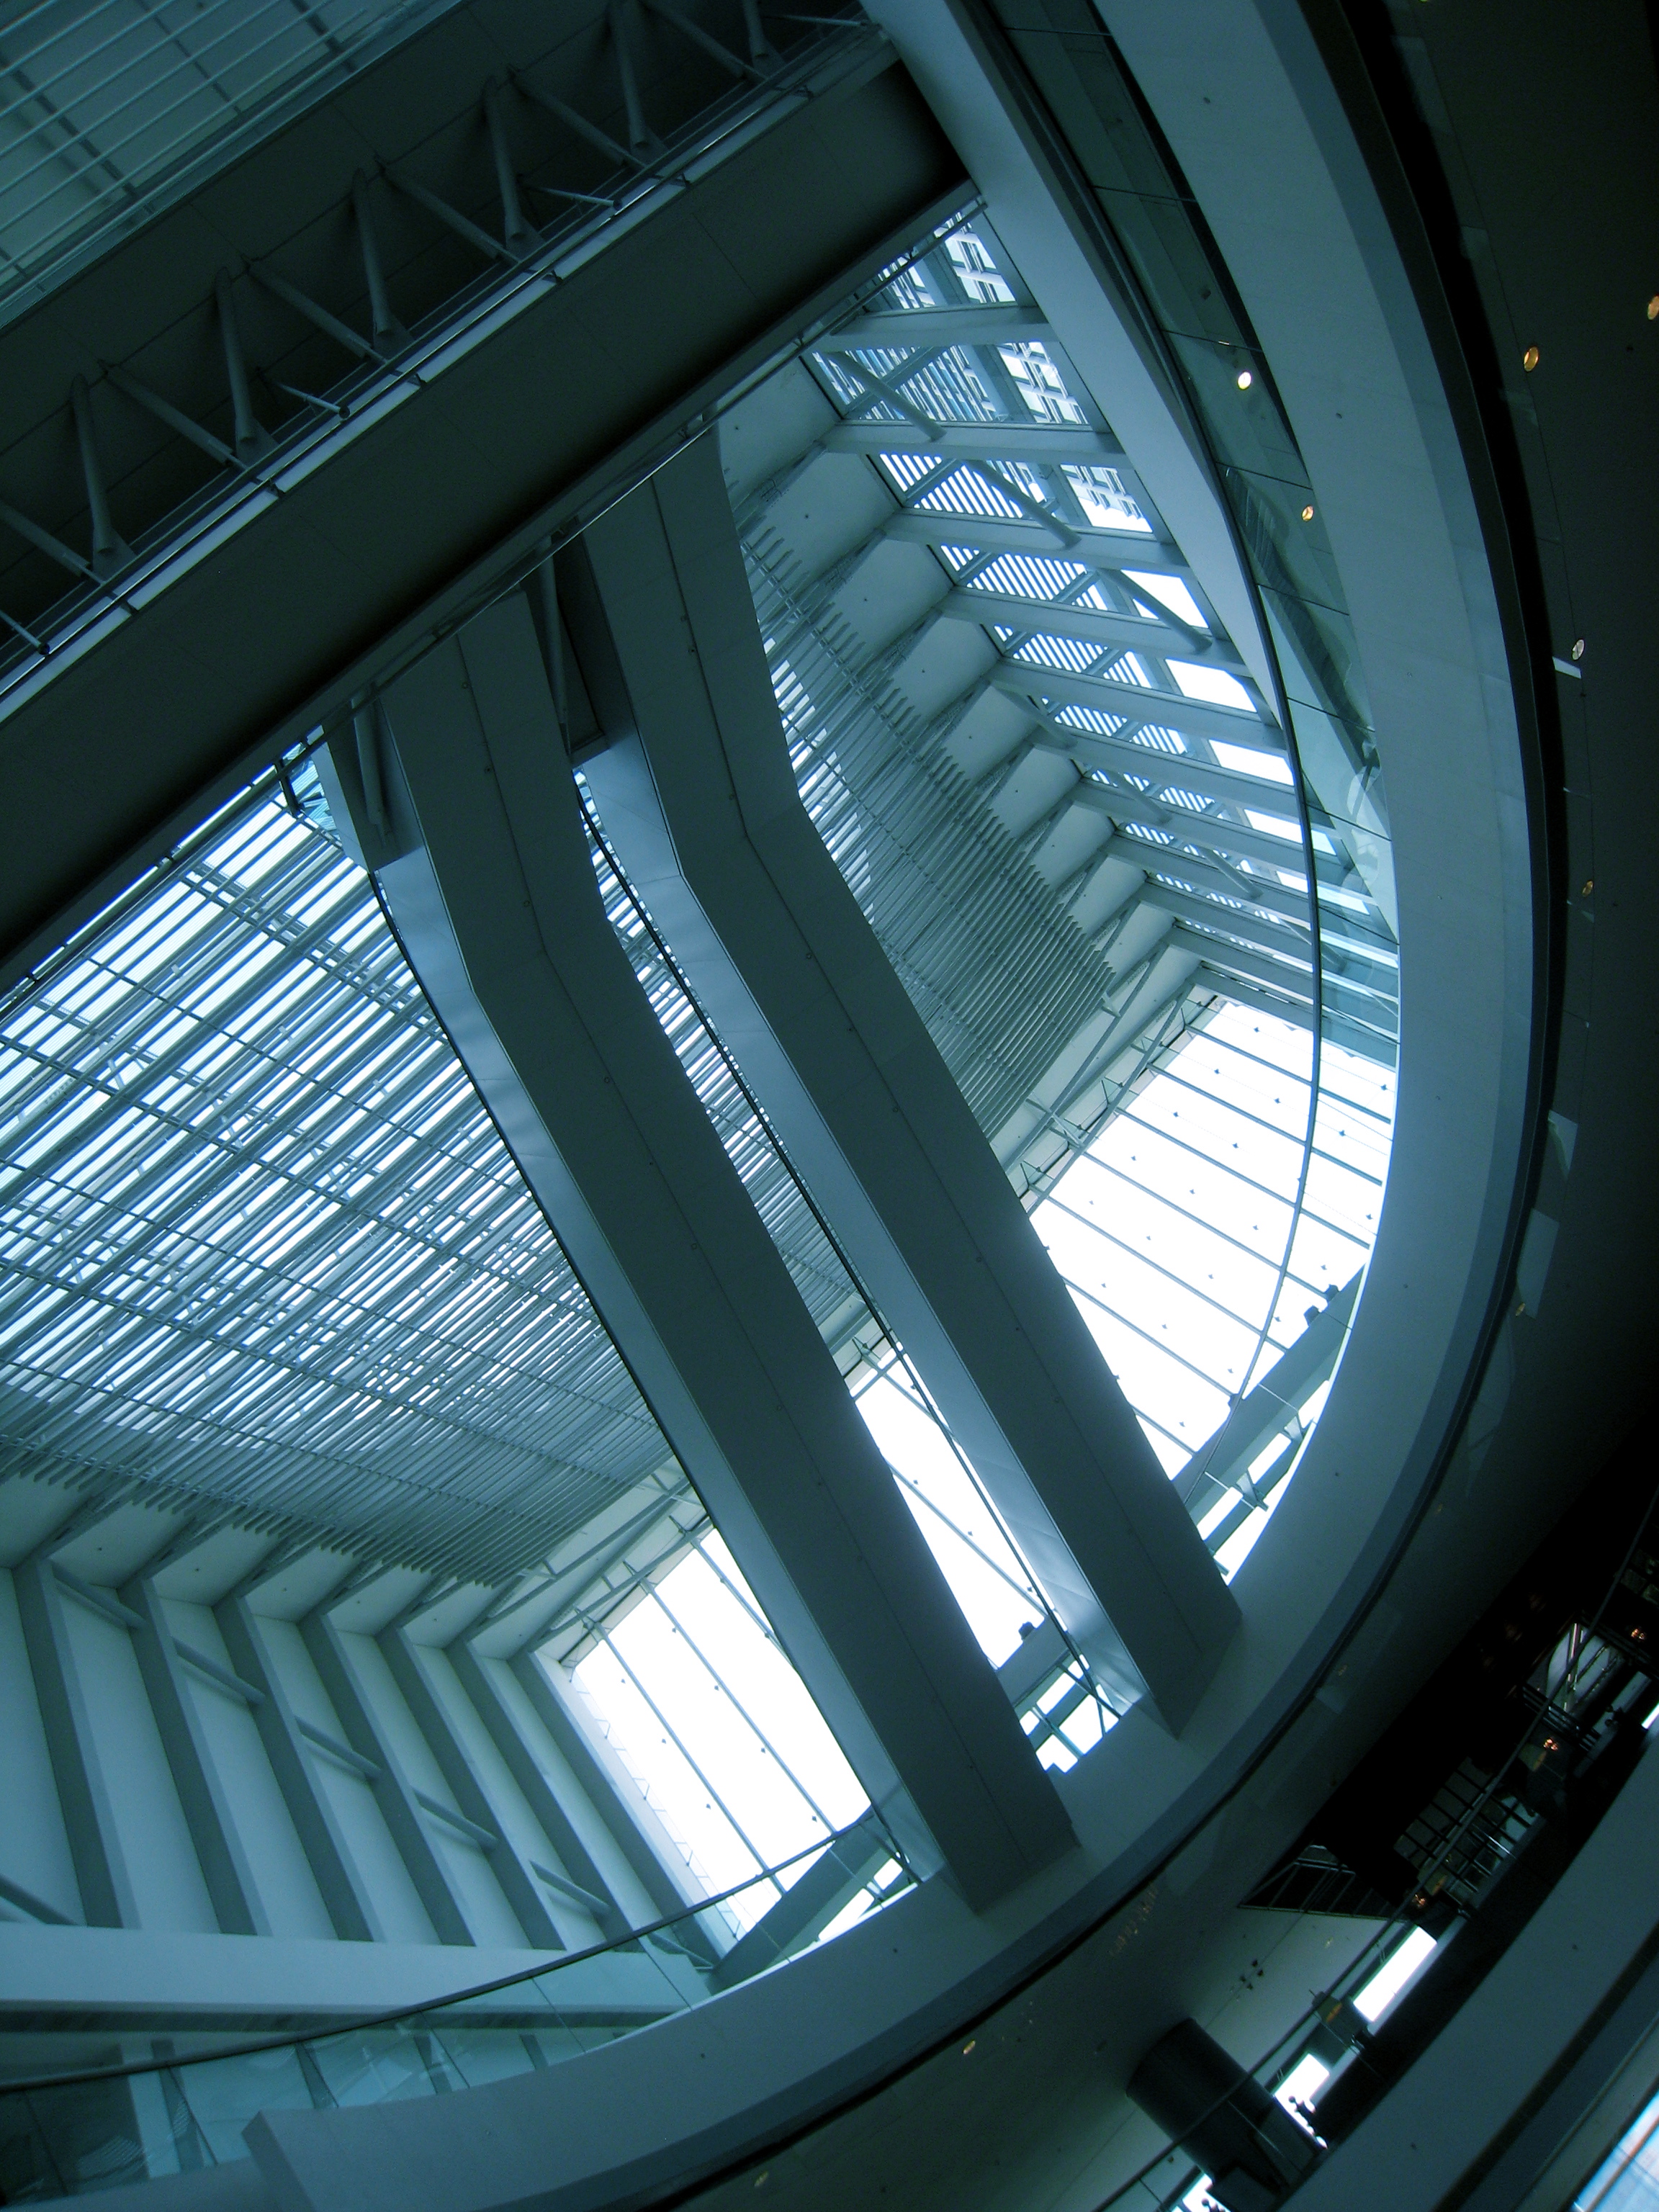
light, architecture, window, escalator, line, color, facade, blue, lighting, circle, interior design, symmetry, hongkong, shape, daylighting